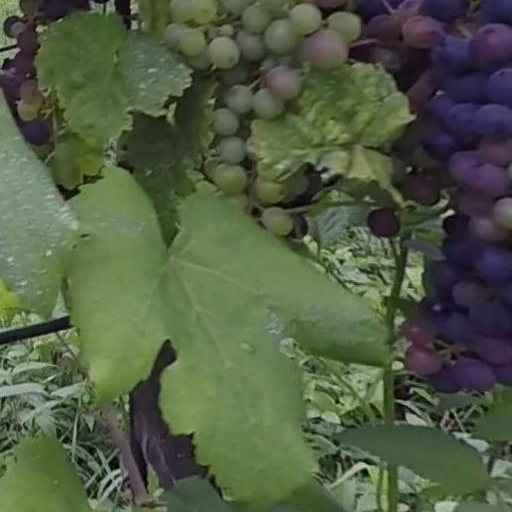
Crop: grape